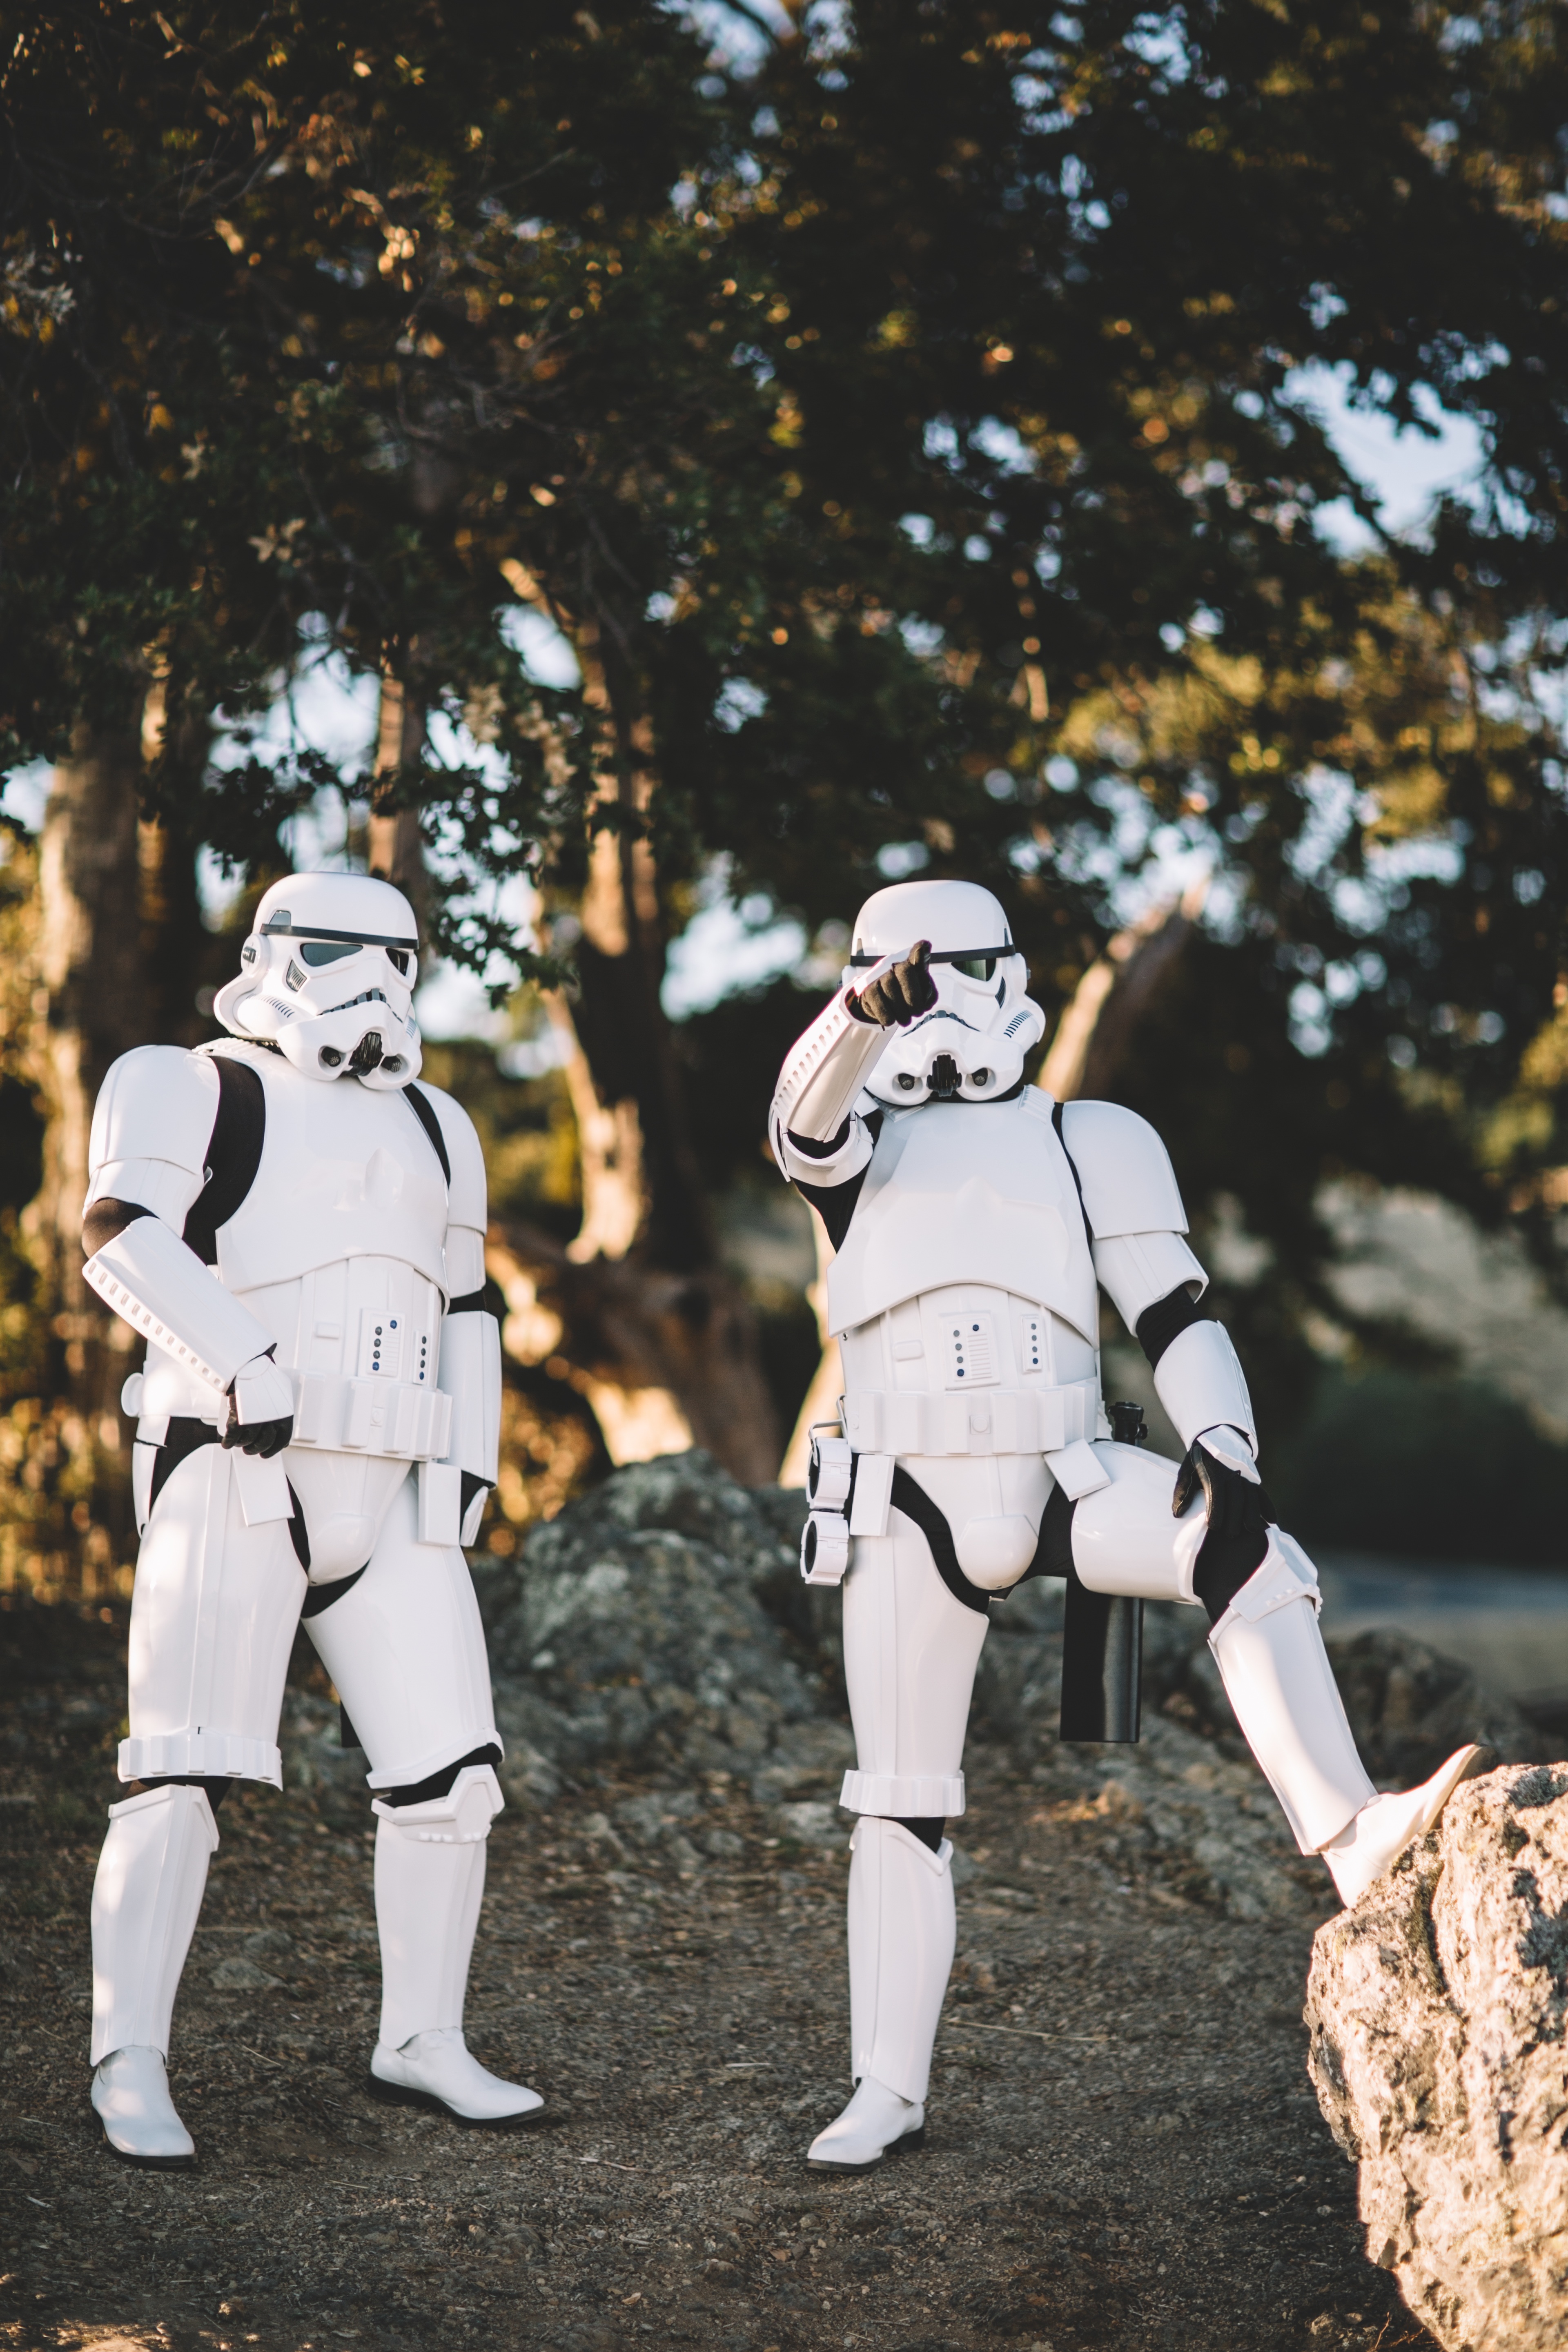
looking, clothing, stormtrooper, star wars, costume, anime, pointing